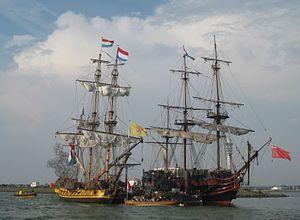
Armada est un film historique néerlando-belge coproduit, photographié et réalisé par Roel Reiné sorti en 2015.
Le Shtandart est la réplique d'une frégate russe du XVIIIᵉ siècle du même nom, navire amiral du tsar Pierre le Grand. Ce navire est un trois-mâts carré de 34,5 m de longueur, lancé en 1999.